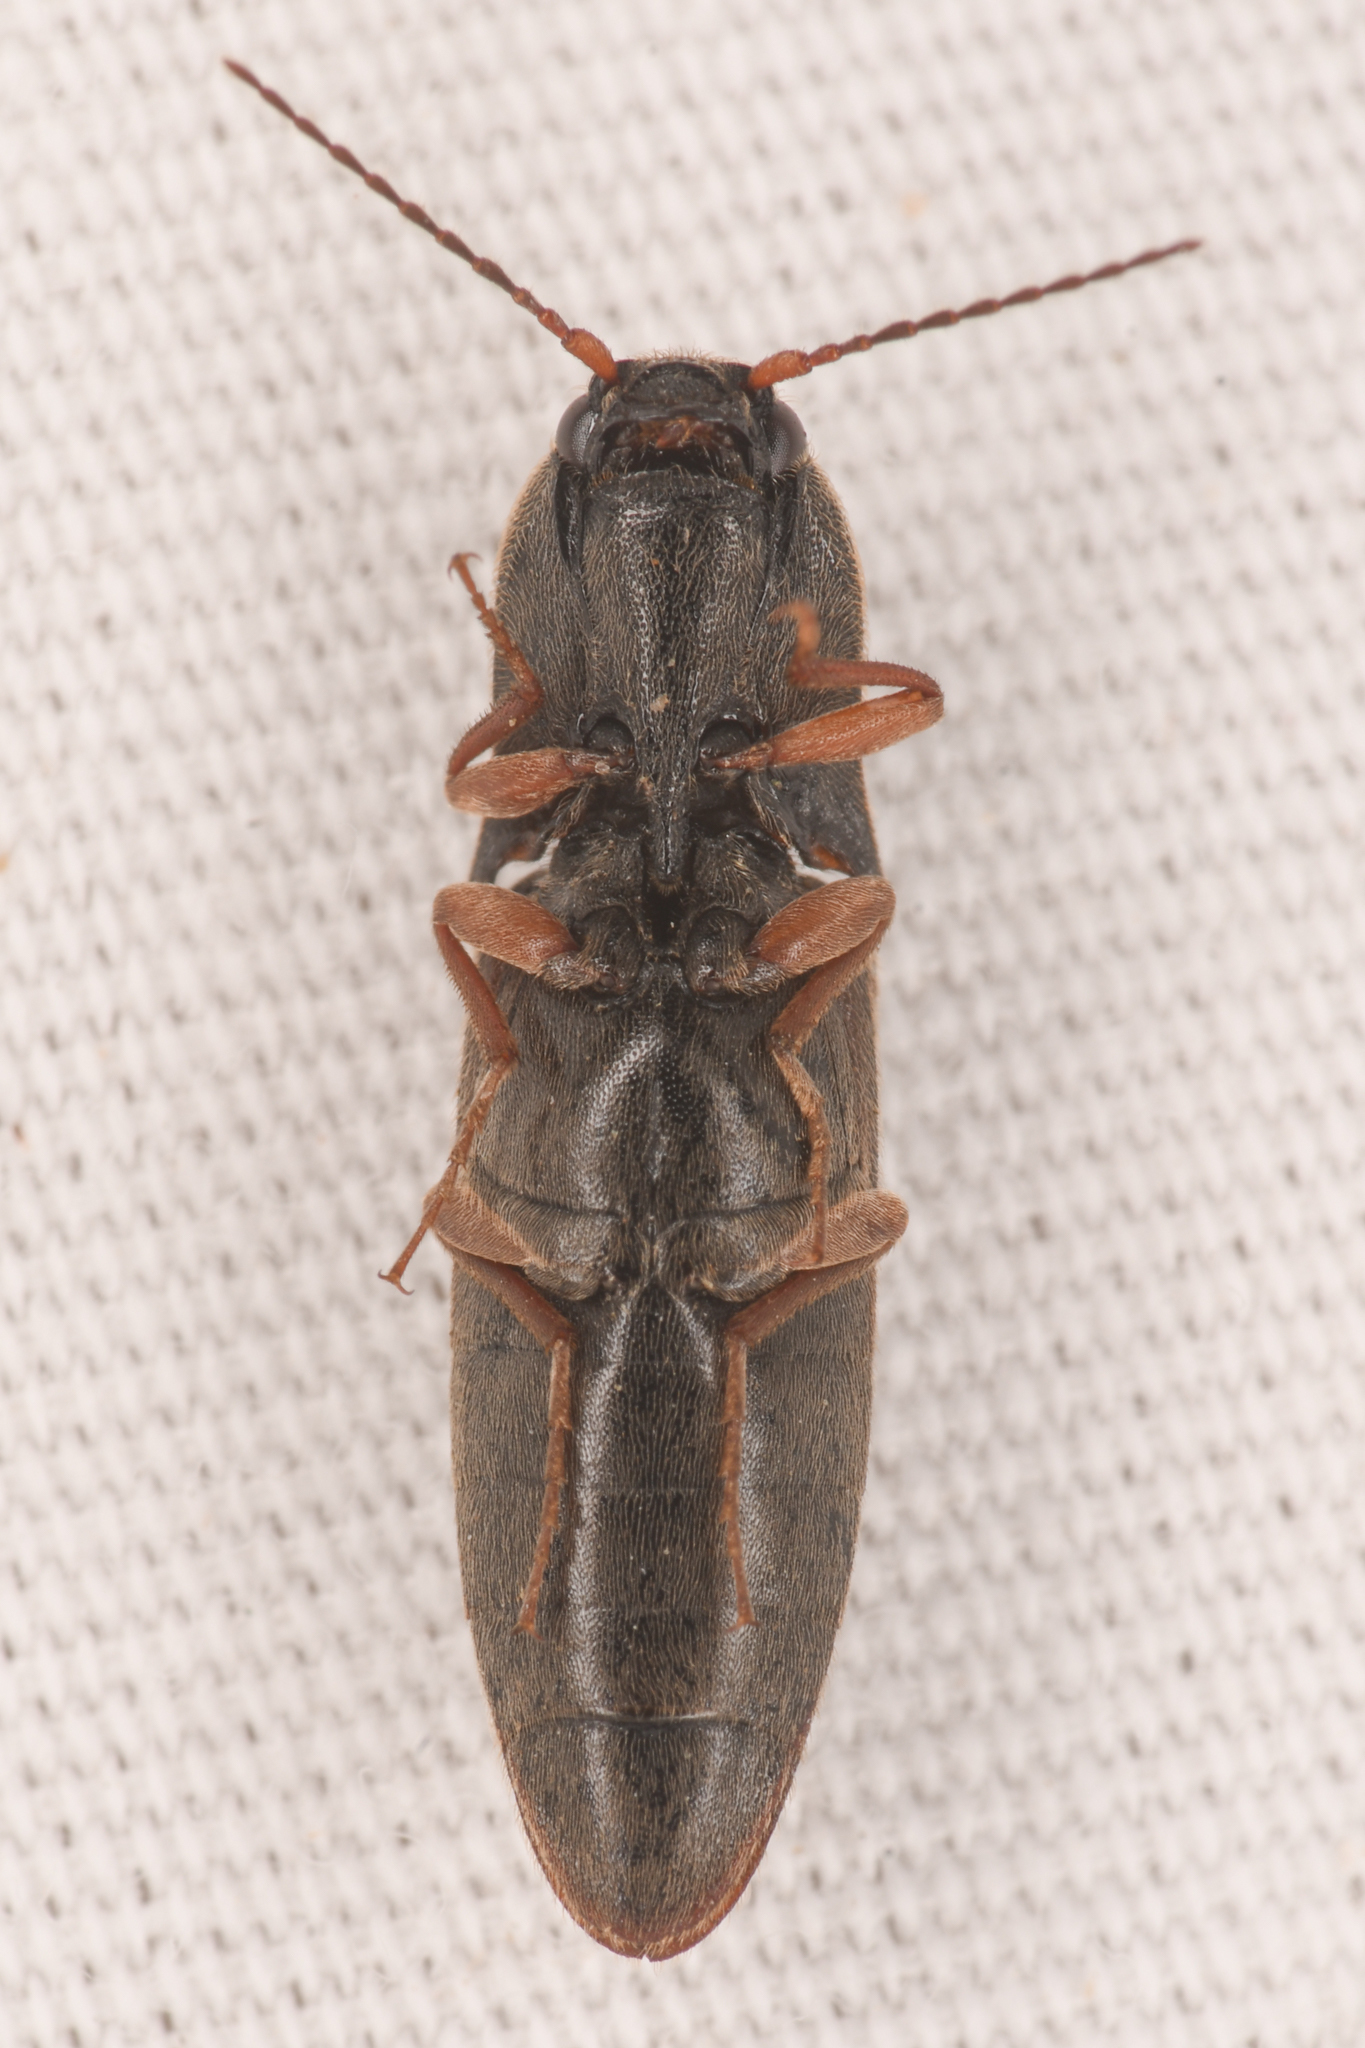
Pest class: clickbeetles_wireworms